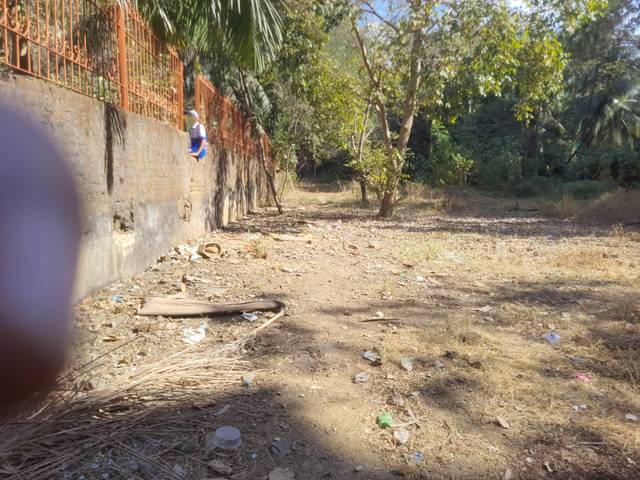
Region: India
Coordinates: 19.196, 72.856